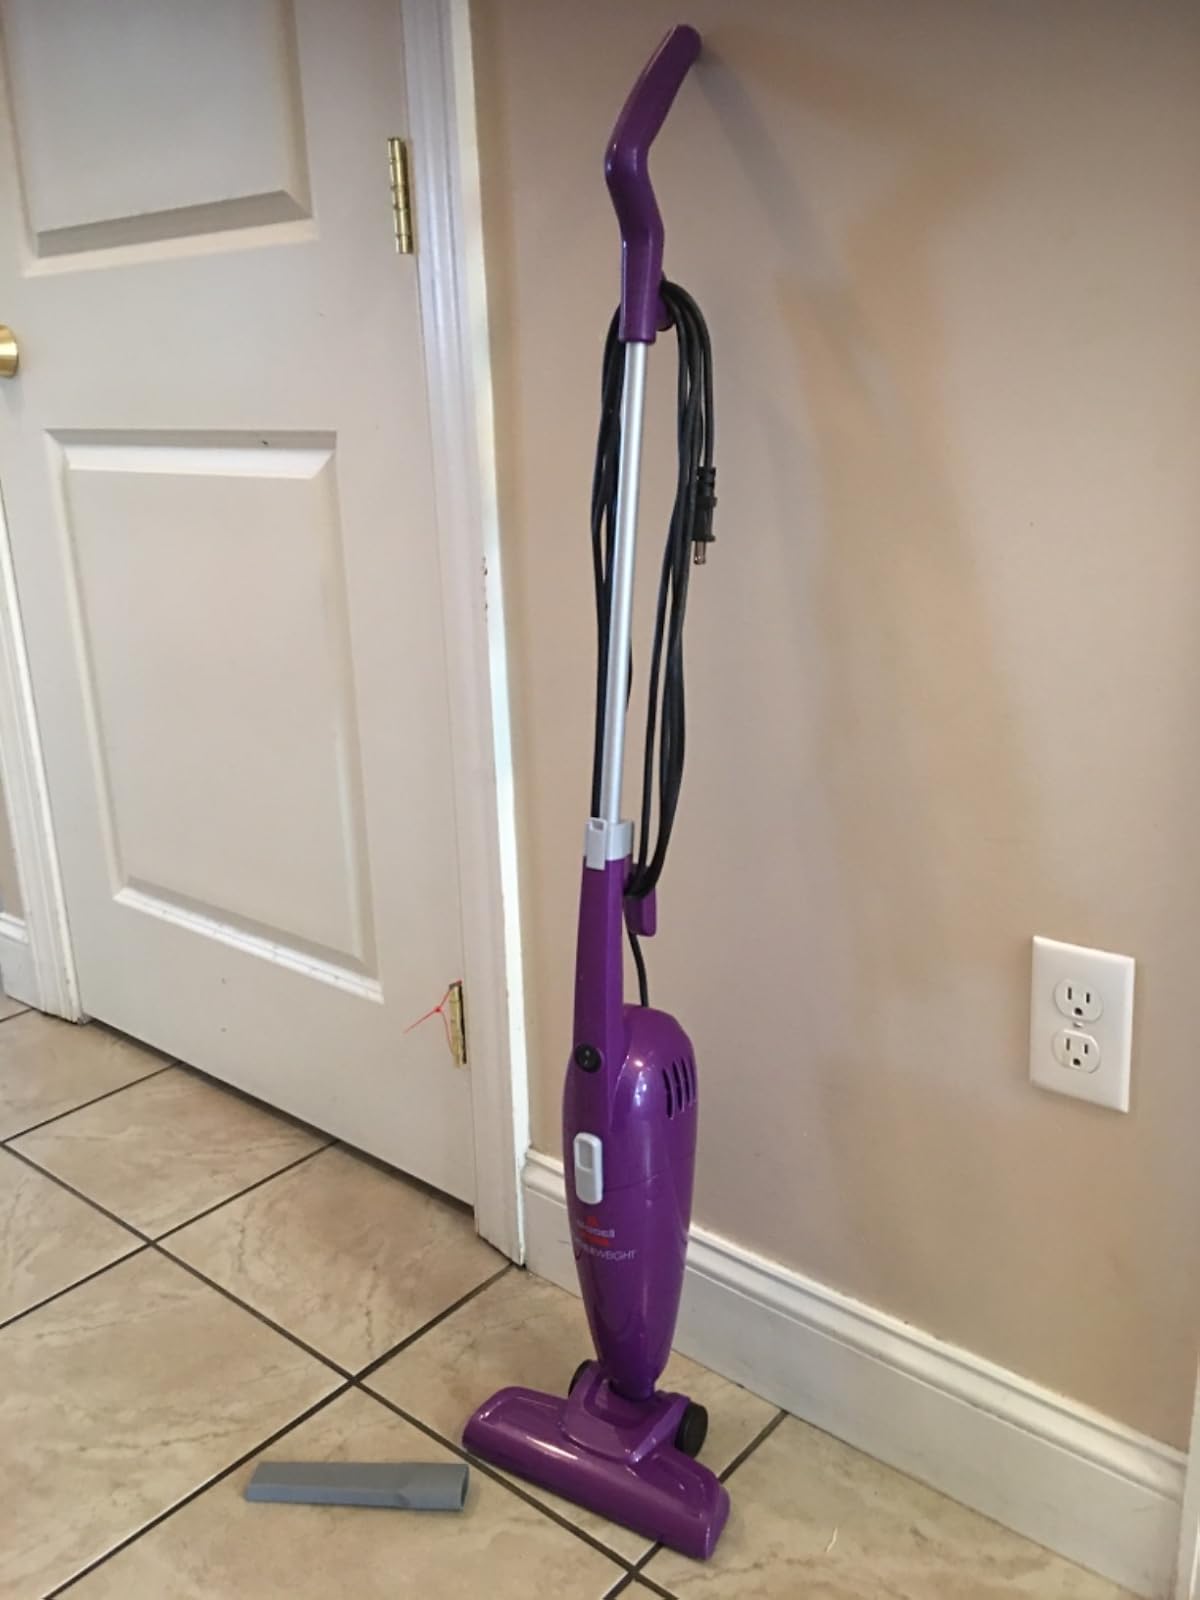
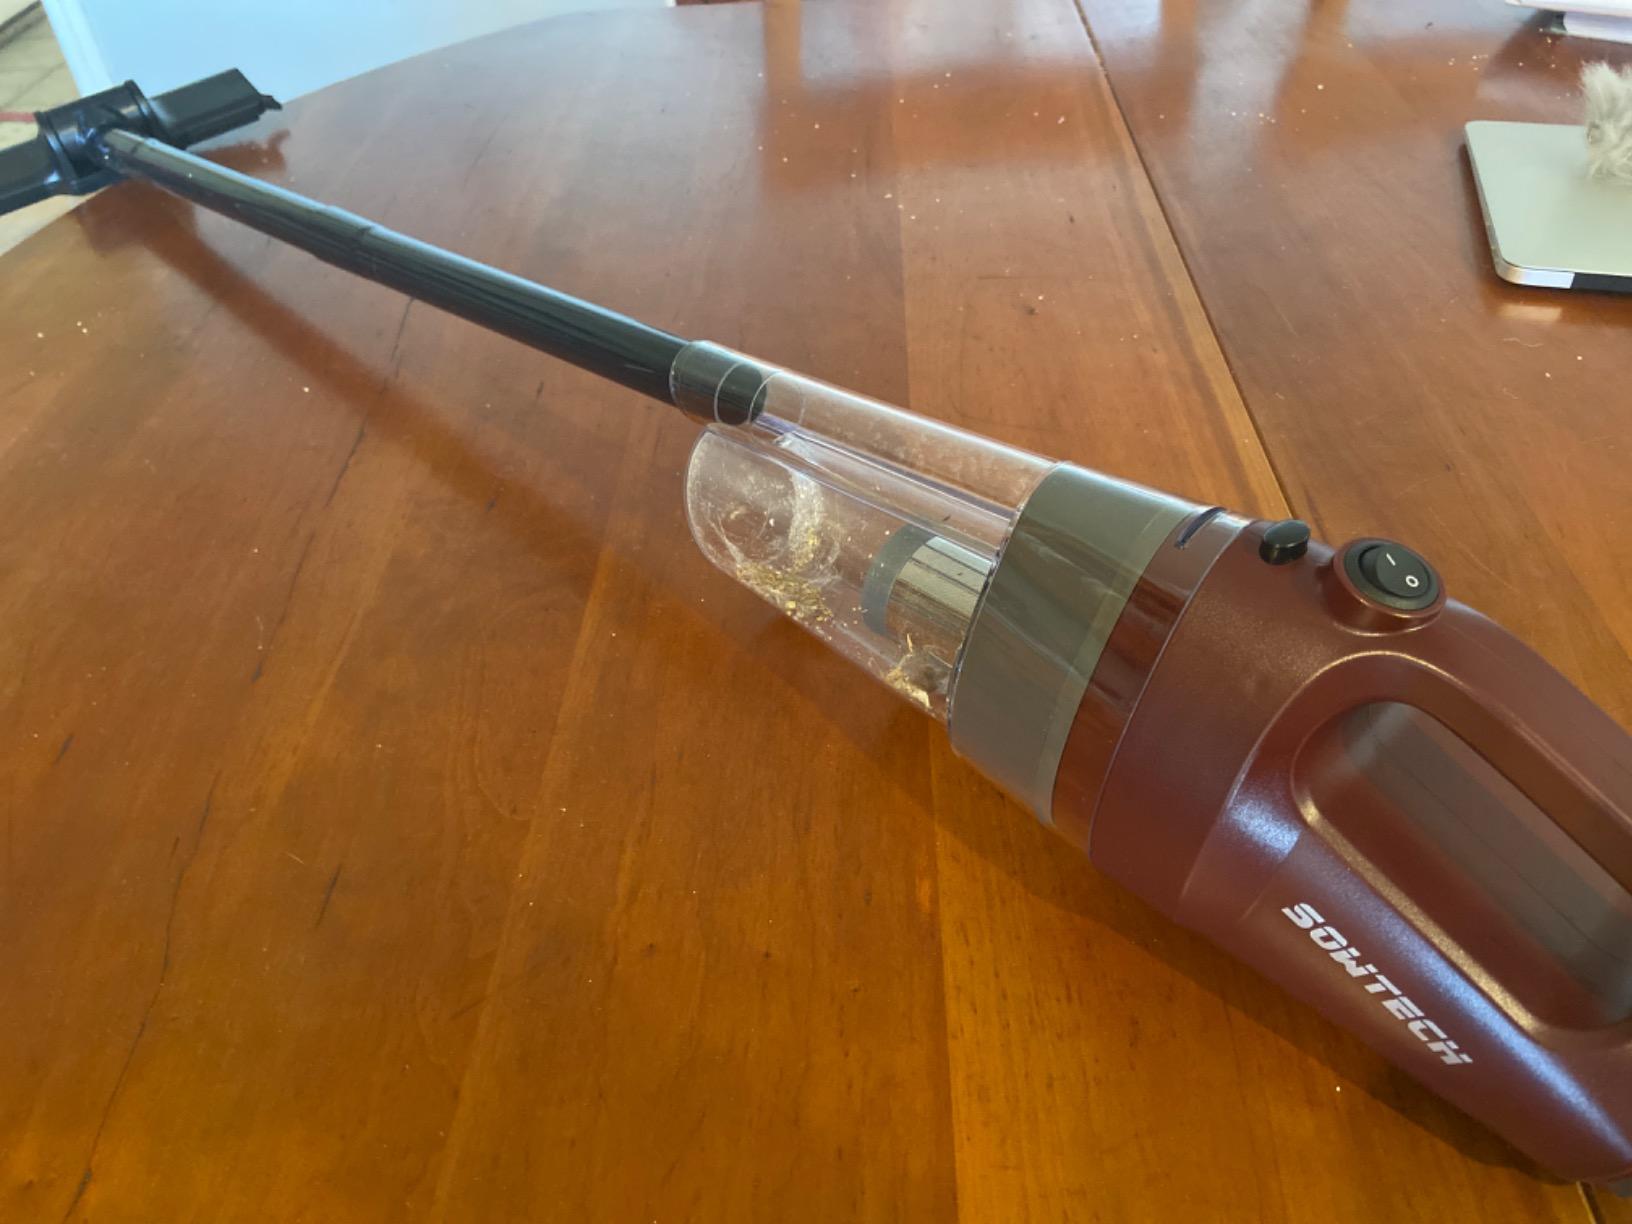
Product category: items_vacuum
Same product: no